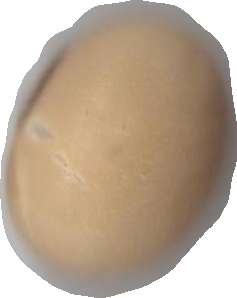
Variety: Anjasmoro